Bentley 4½ Litre

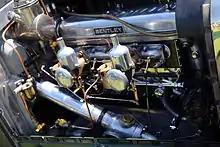
Engine off-side

Sir Henry "Tim" Birkin, described as "the greatest British driver of his day" by W. O. Bentley, was one of the Bentley Boys. He refused to adhere strictly to Bentley's assertion that increasing displacement is always preferable to forced induction. Birkin, aided by a former Bentley mechanic, decided to produce a series of five supercharged models for the competition at the 24 Hours of Le Mans; Mercedes-Benz had been using superchargers for years.